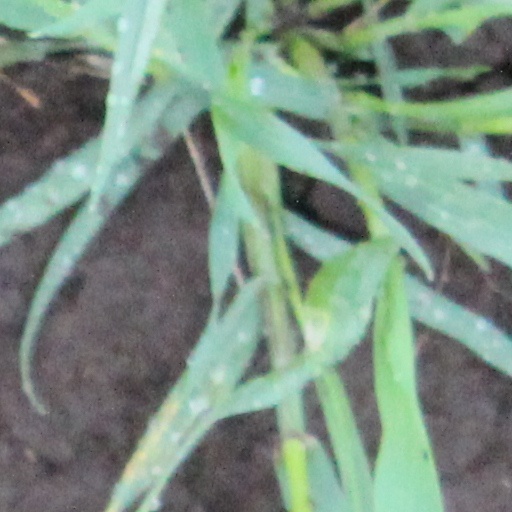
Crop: wheat